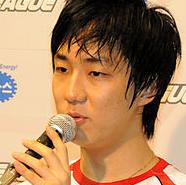
Age: 18